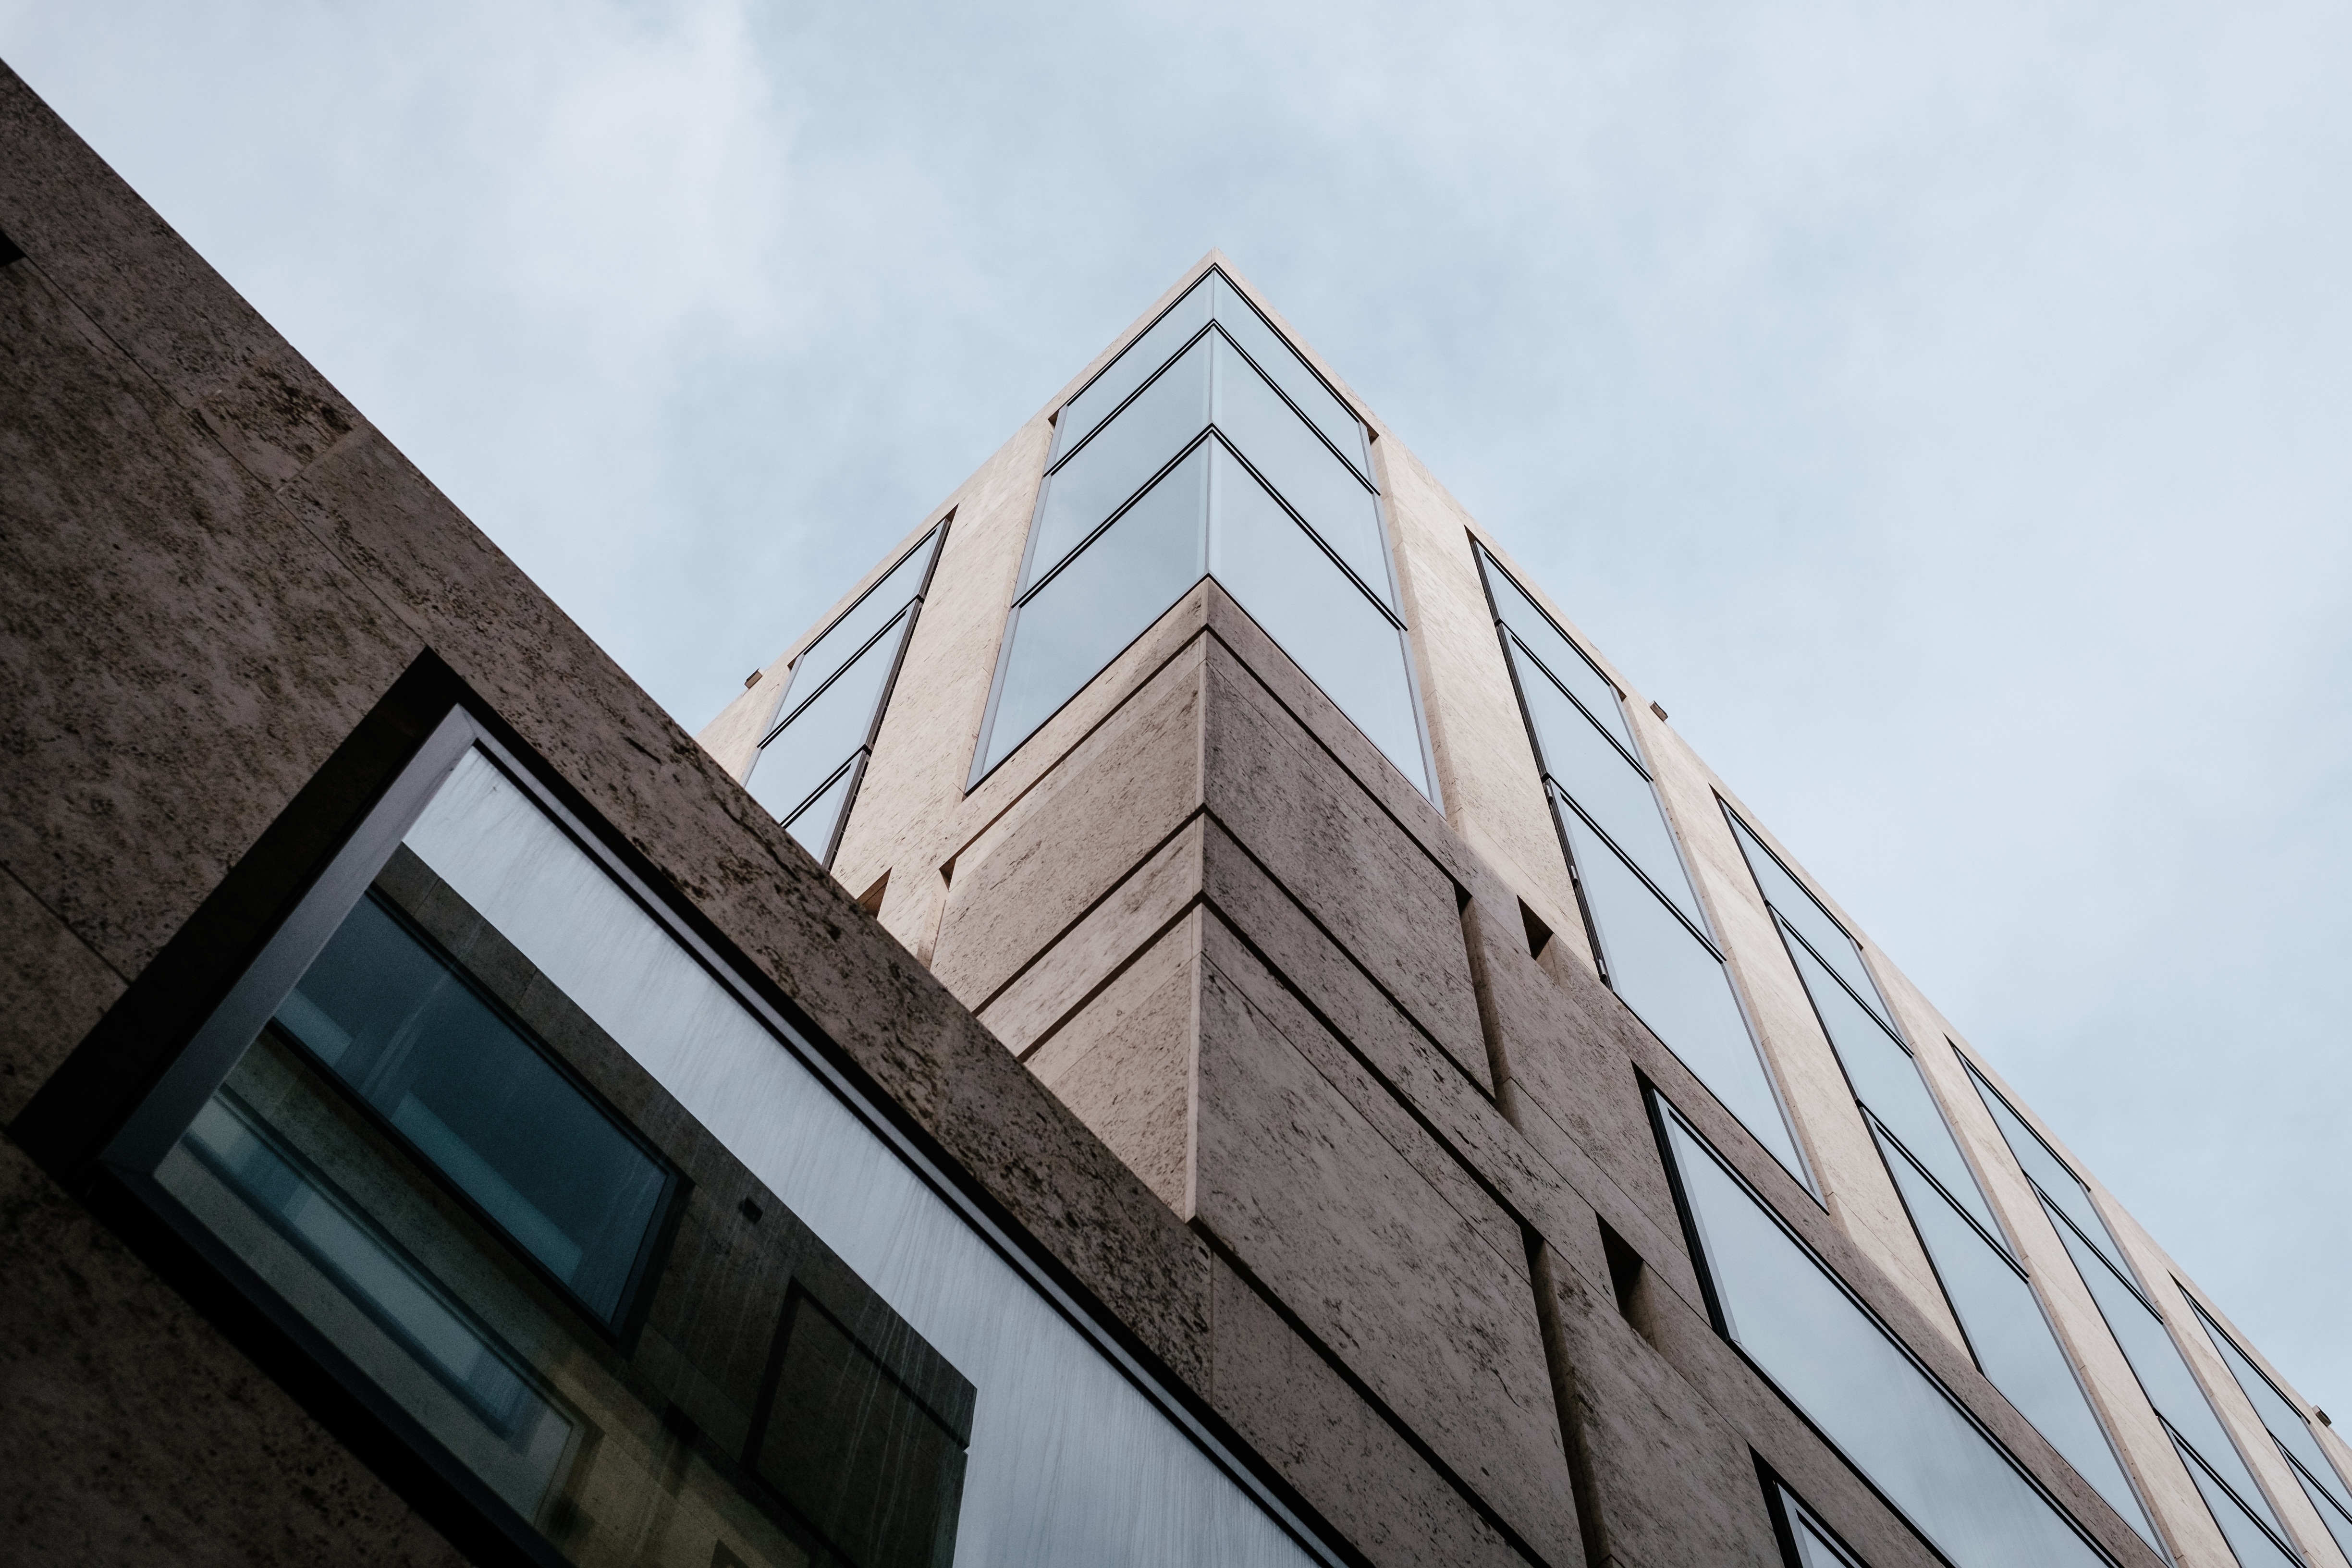
architecture, house, window, glass, perspective, roof, building, city, skyscraper, downtown, line, tower, landmark, facade, blue, tower block, windows, shape, low angle shot, urban area